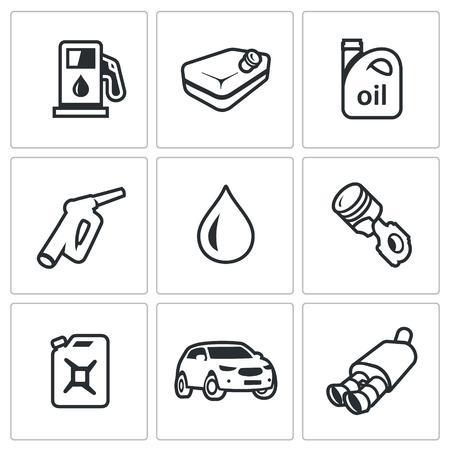
refuelling the car , equipment and capacity .